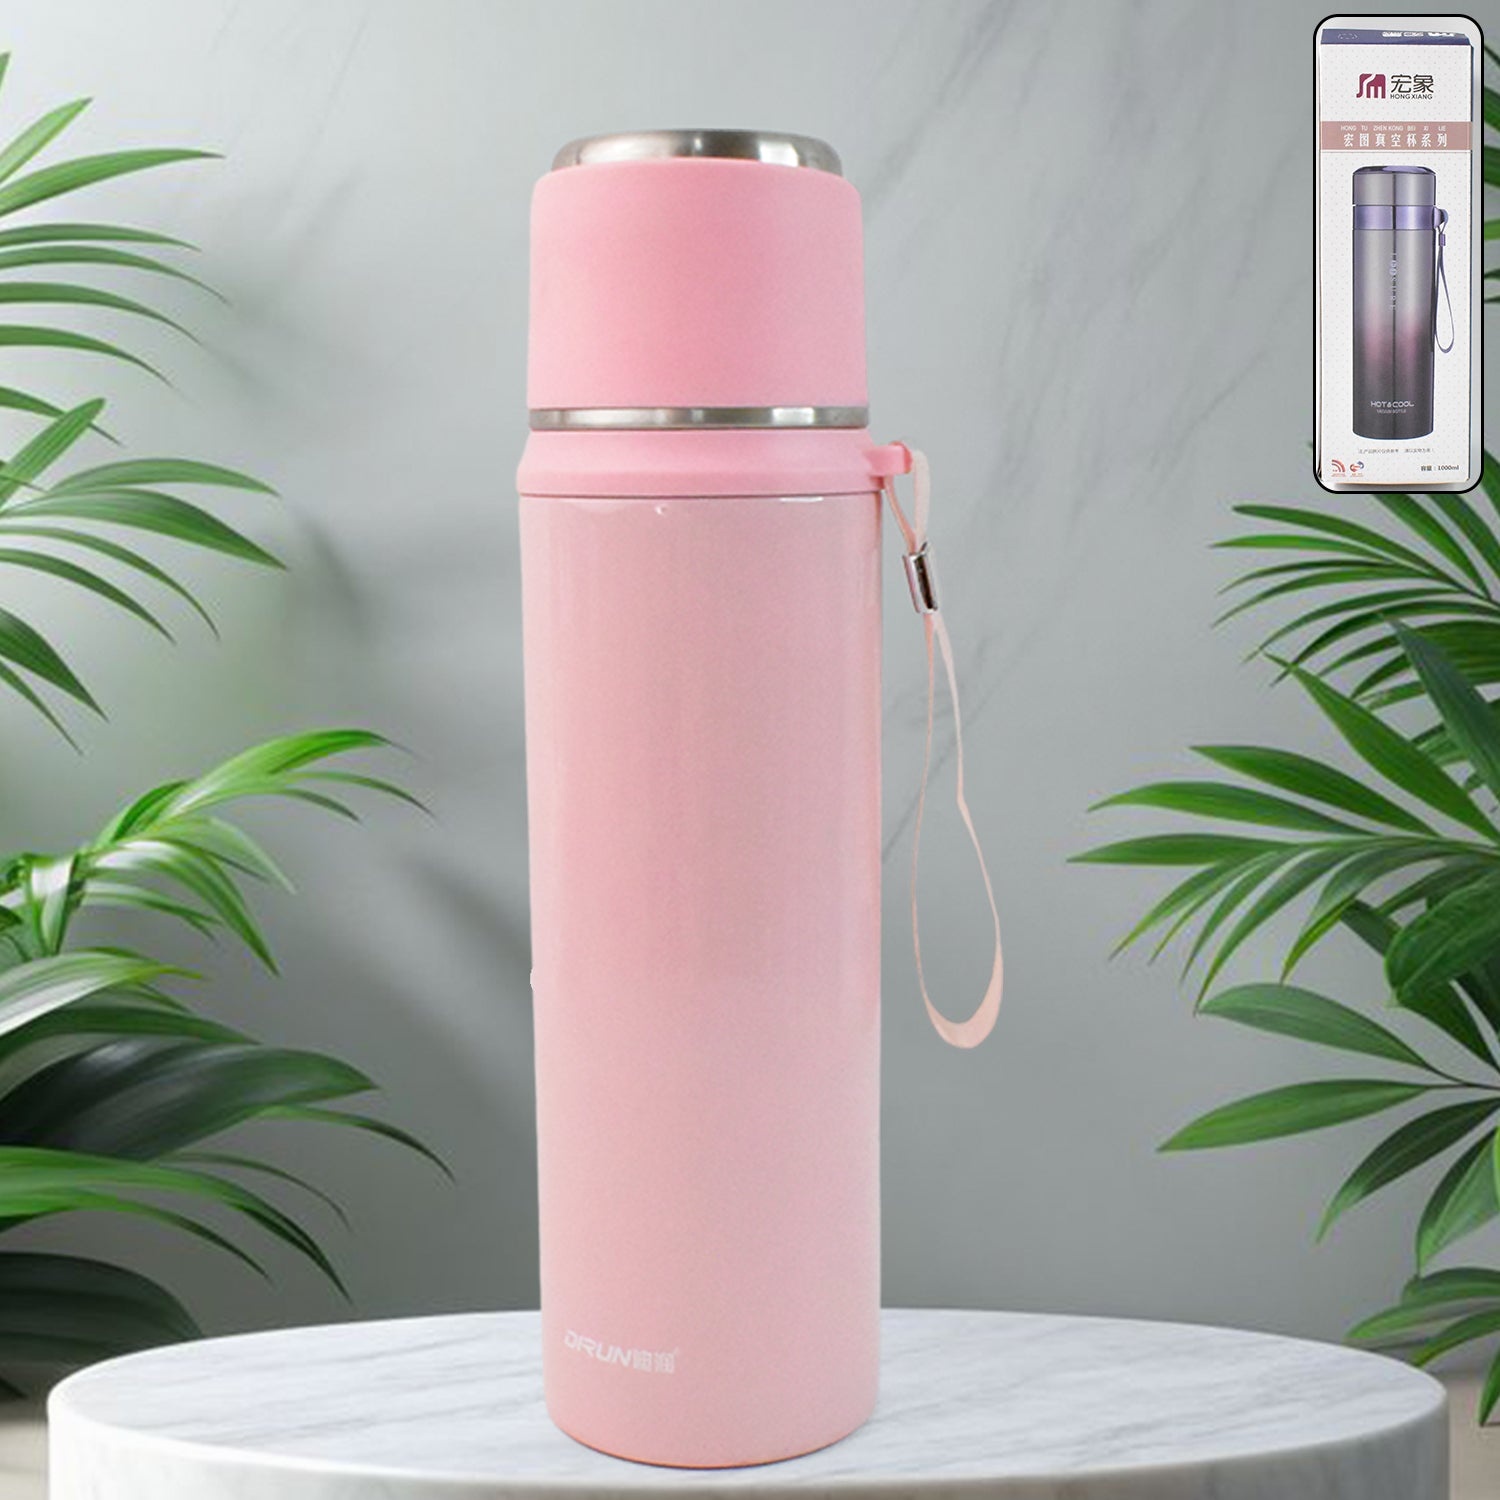
Stainless Steel Insulated Vacuum Water Bottle (1000 ml Approx)
Insulated Stainless Steel Water Bottle | Double Walled Vacuum Insulated Water Bottle | (1000 ml Approx) Description :- PREMIUM QUALITY MATERIALS: Conforms to International standards of safety and hygiene, Made from non-toxic, premium quality stainless steel, BPA free materials for safety and durability. DOUBLE-WALLED VACUUM INSULATION: Insulated Stainless Steel Water Bottle boasts double-walled vacuum insulation, a technological marvel that maintains the temperature of your beverages for extended periods. This innovative design ensures your drinks stay refreshingly cold for hours, making it the perfect companion for scorching summer days or lengthy travels. LEAK-PROOF DESIGN: This Stainless Steel Water Bottle incorporates a leak-proof design with its convenient flip-top cap, offering a reliable solution to prevent spills during transportation. When securely closed, this cap creates a tight seal, effectively preventing any leakage and ensuring that your bag or belongings remain mess-free. CONVENIENT SIZE AND CAPACITY: This Water Bottle offers a convenient size and ample capacity, holding up to 1000ml of liquid to meet your daily hydration needs. Its compact design makes it easy to carry in bags, backpacks ensuring hydration is always within reach wherever you go. EASY TO CLEAN: Cleaning up after hydration is a breeze with the Insulated Stainless Steel Water Bottle for Kids. All parts of the bottle are conveniently top-rack dishwasher safe, ensuring effortless cleanup after every use. Dimension :- Volu. Weight (Gm) :- 496 Product Weight (Gm) :- 550 Ship Weight (Gm) :- 550 Length (Cm) :- 30 Breadth (Cm) :- 9 Height (Cm) :- 9
Brand: Dorzilla
Category: Home & Garden > Kitchen & Dining > Food & Beverage Carriers > Water Bottles